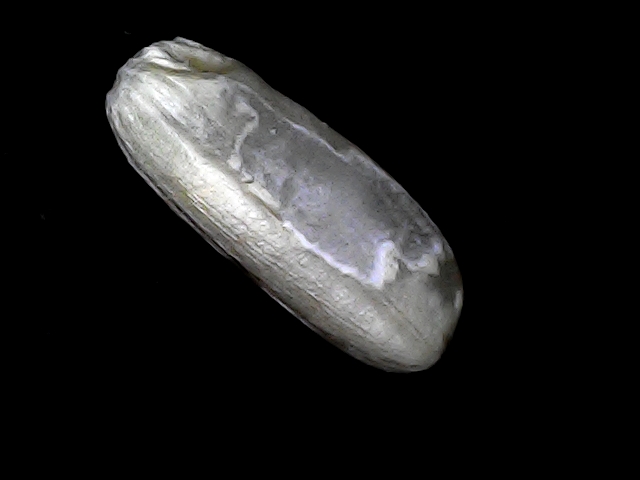
Rice variety: BD49